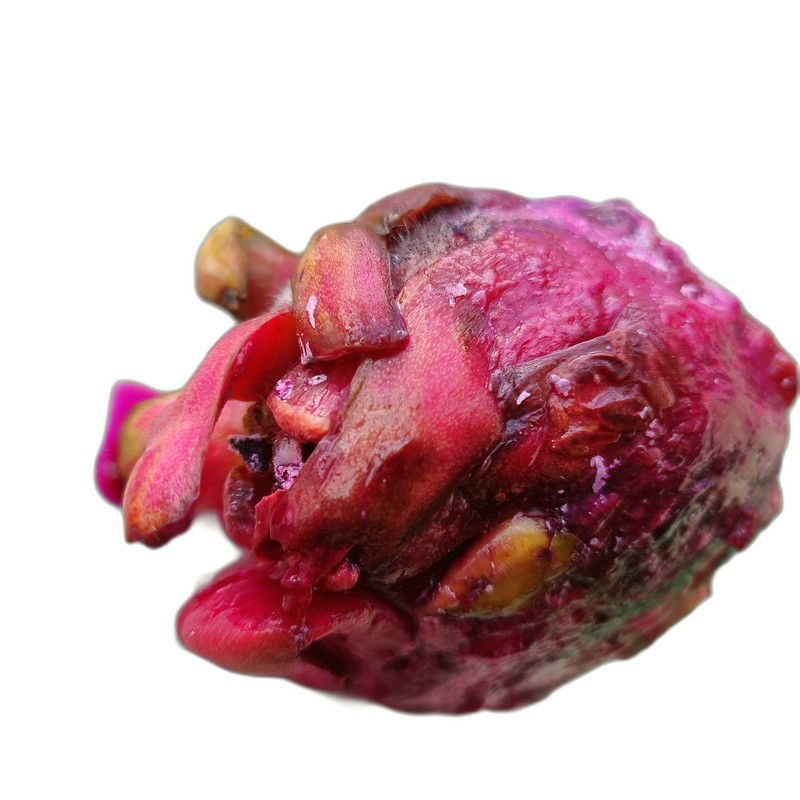
Label: Defect Dragon Fruit